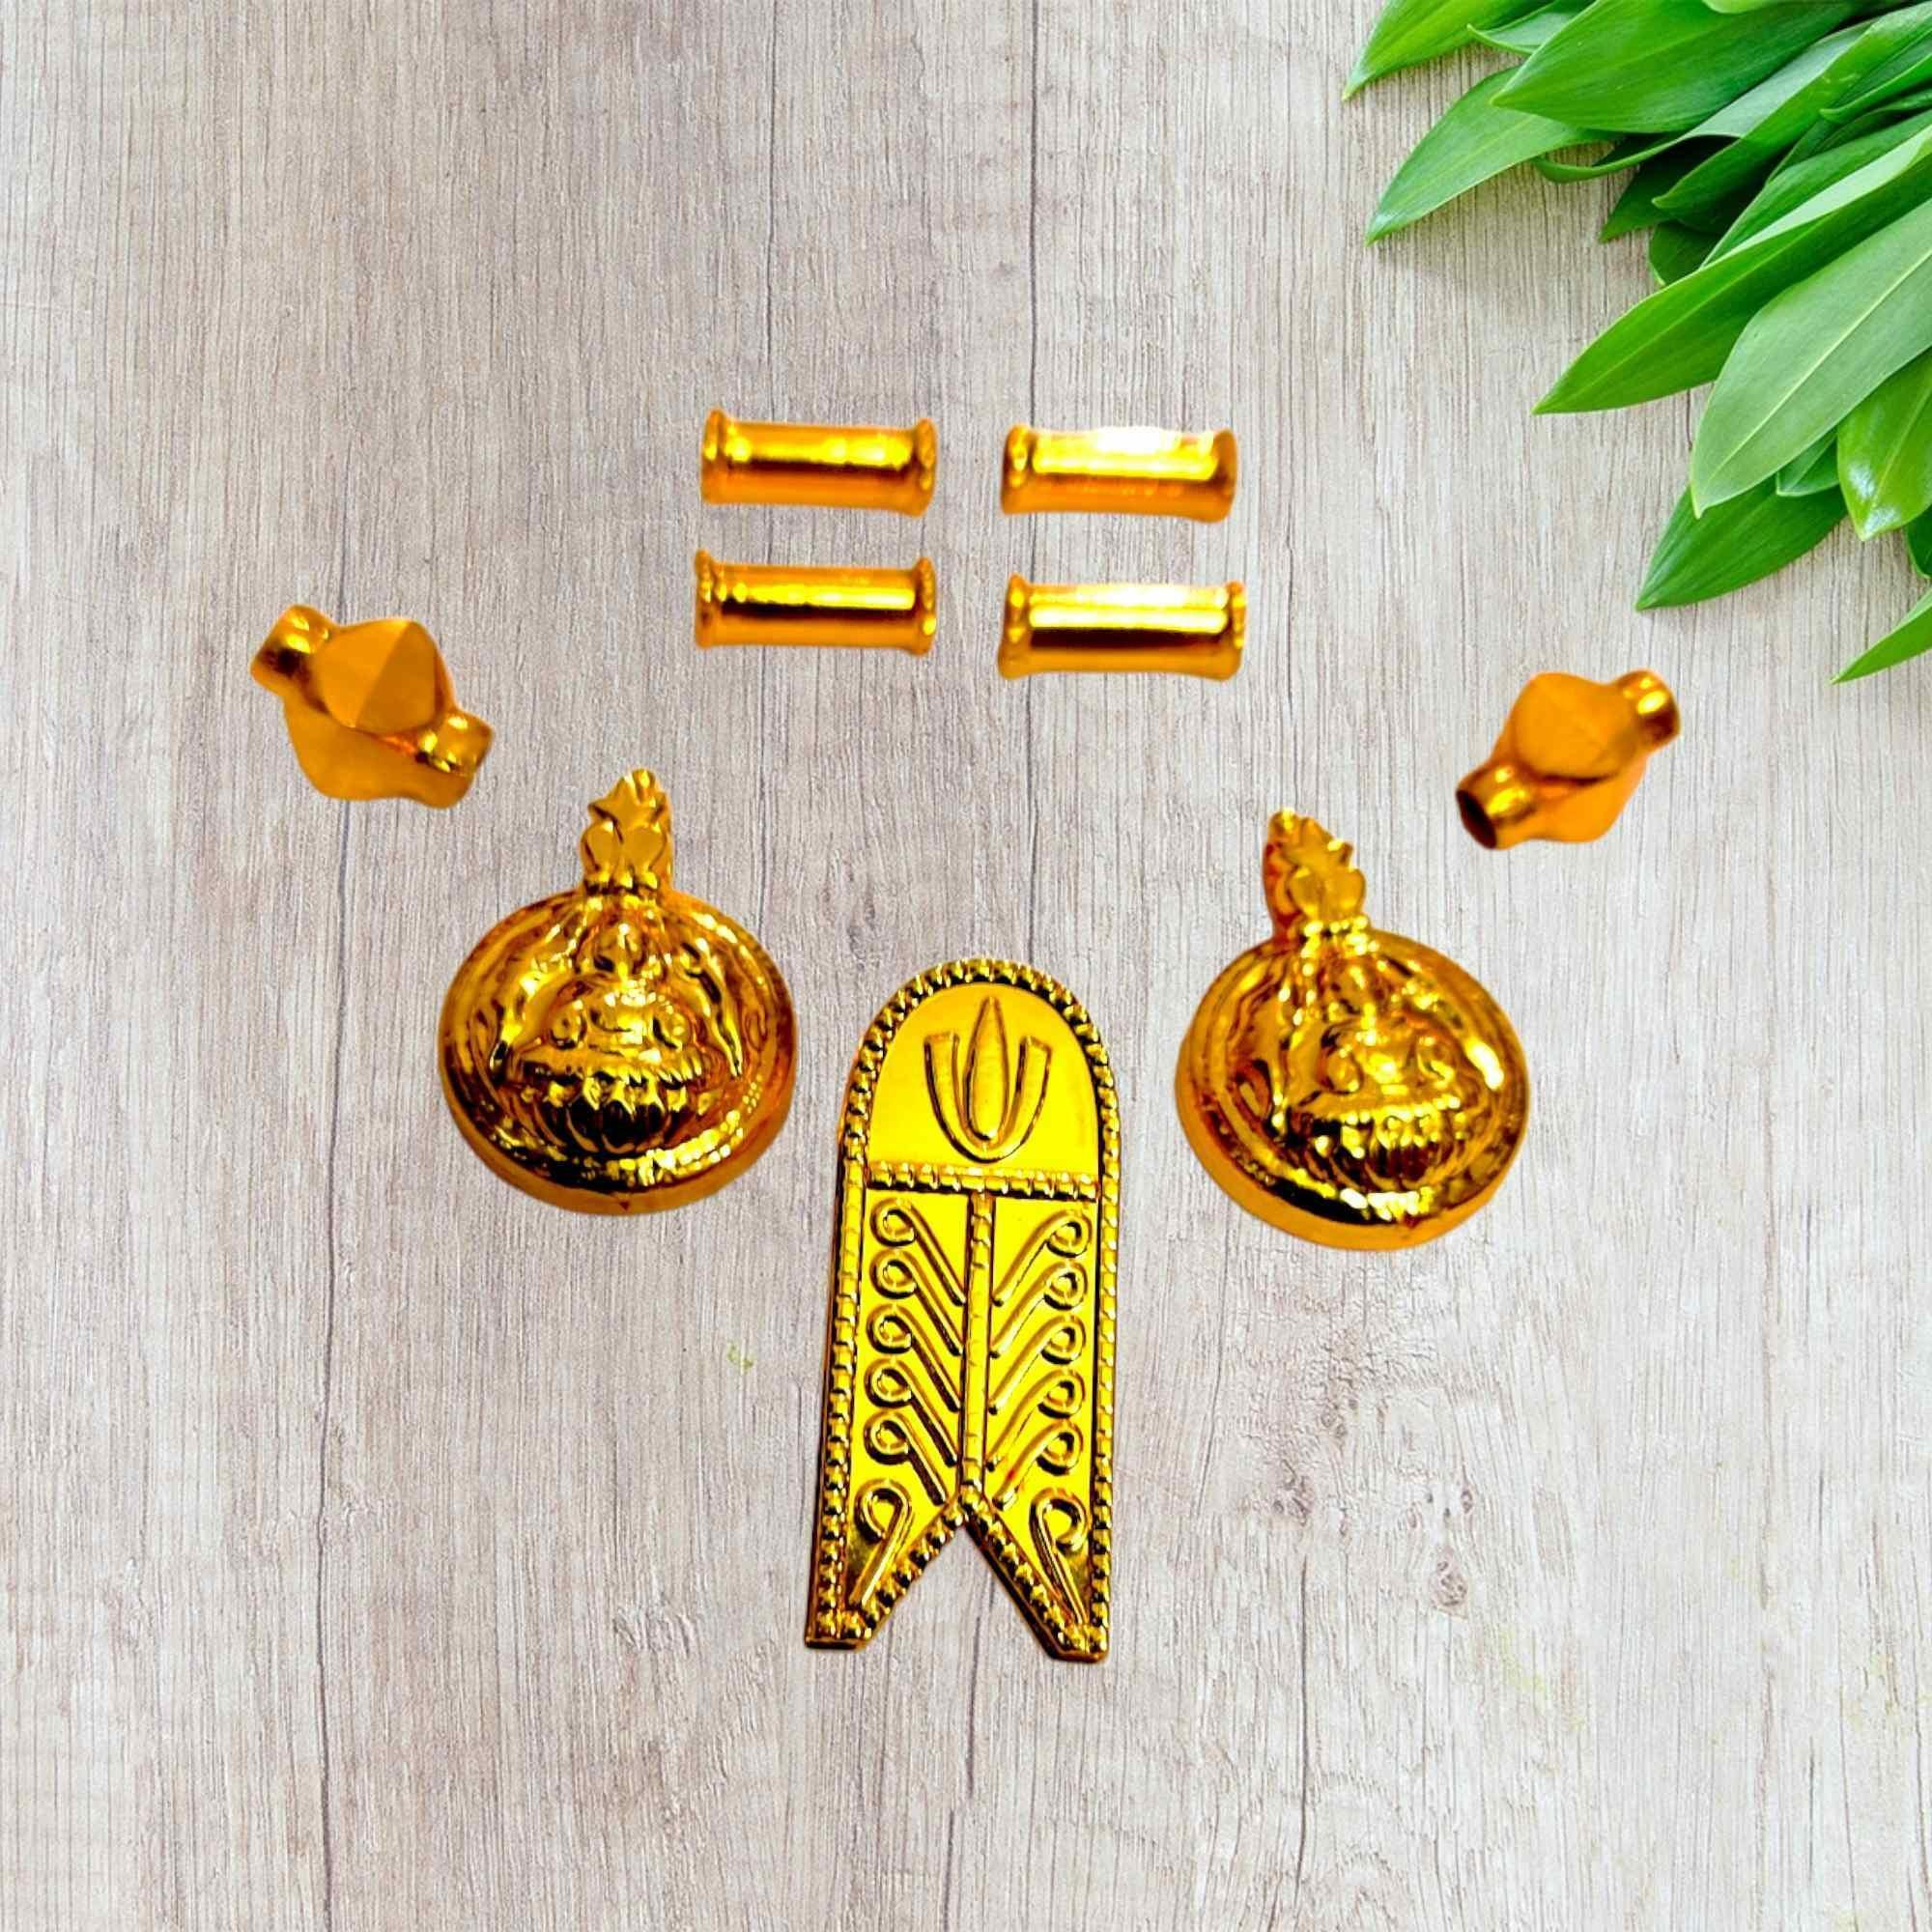
TGS GOLD COVERING Thali Urukal Mangalsutra set Mangalyam for Womens
Type: Necklaces & Pendants
Brand: TGS GOLD COVERING
Price: Rs. 465
TGS GOLD COVERING Thali Urukal Mangalsutra set Mangalyam for Womens